Luis Hernández (footballer, born 1989)

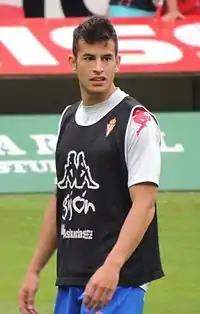
Hernández warming up for Sporting Gijón in 2014

Luis Hernández Rodríguez (born 14 April 1989) is a Spanish professional footballer who plays as a centre-back for Cádiz.